Carlos Fernández Valdovinos

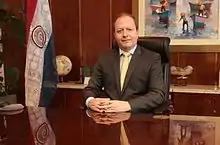
President of the Central Bank of Paraguay

Carlos Fernández Valdovinos (born February 9, 1965, in Asunción, Paraguay) is a Paraguayan economist. Between October 2013 and August 2018 he was the president of the Central Bank of Paraguay.